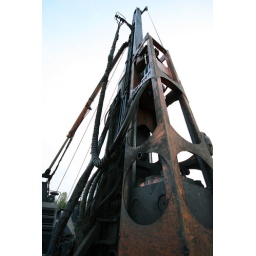
machine in the sky